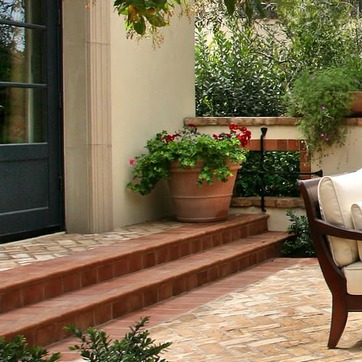
Material: ceramic